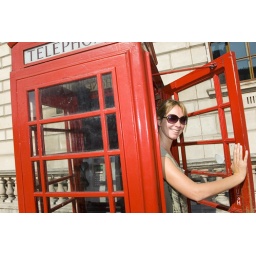
Red phone box in Whitehall, London England. MR Available.